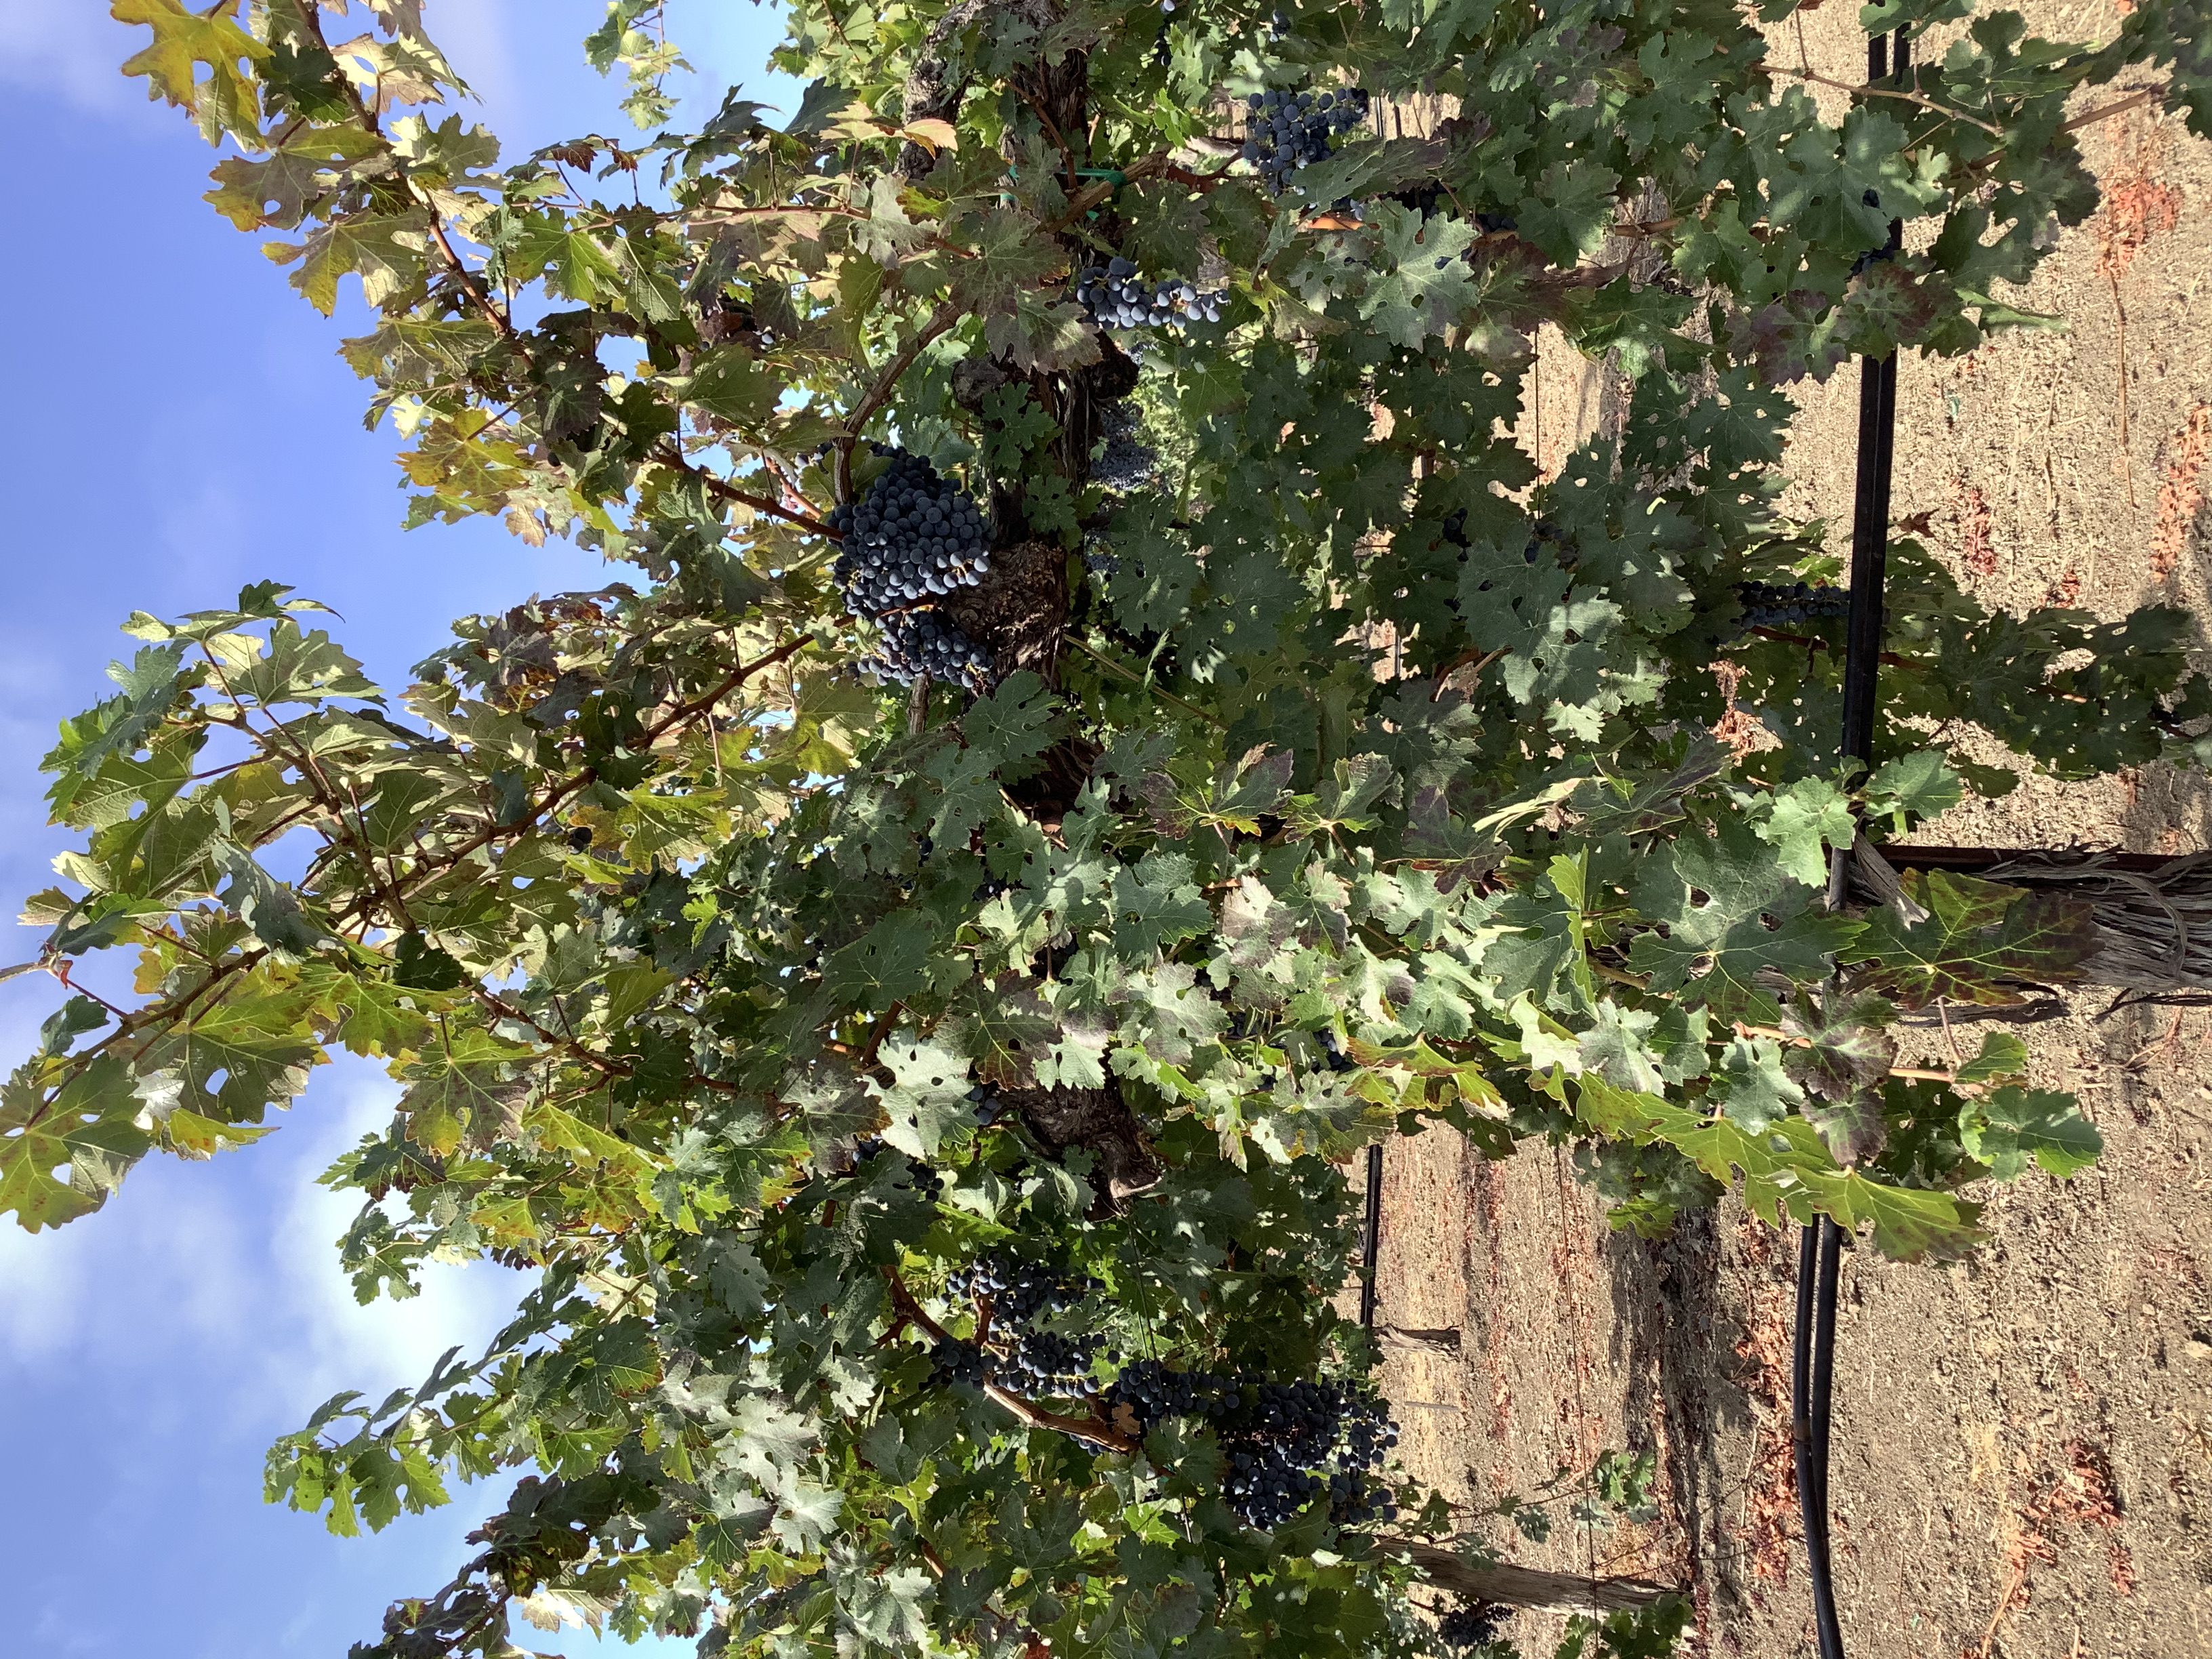
Label: Leafroll 3